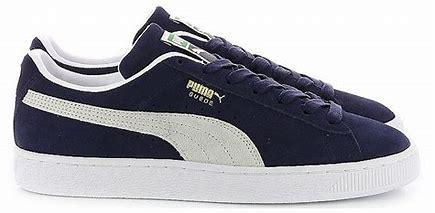
Brand: Puma
Model: Suede